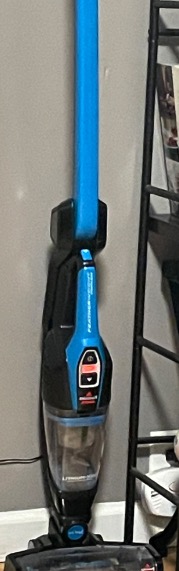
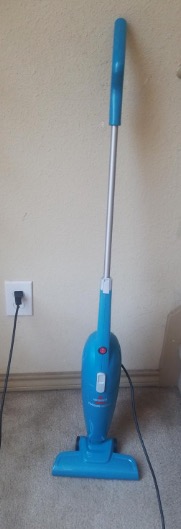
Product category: items_vacuum
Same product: no